The Man Who Could Work Miracles

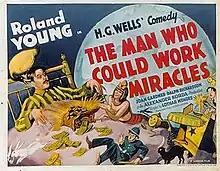

The Man Who Could Work Miracles is a 1937 British fantasy comedy film directed by Lothar Mendes and produced by Alexander Korda. The film stars Roland Young with a cast of supporting players including Sir Ralph Richardson. Possibly the best-known of Mendes' 20 films, it is an expanded version of H. G. Wells's 1898 short story of the same name. Wells worked on the adaptation, revising the plot to reflect his socialist frustrations with the British upper class and the growing threats of communism and fascism in Europe.